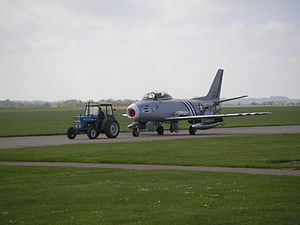
North American F-86 Sabre / Overlevende fly / Storbritannien
48-0178 trukket af en traktor på Imperial War Museum Duxford i Maj 2006
North American F-86 Sabre, undertiden kaldet Sabrejet, er et transonisk jetdrevet jagerfly. Det blev produceret af North American Aviation, og er bedst kendt som den første jager fra USA med pilformede vinger, der var i stand til at matche den sovjetiske MiG-15 under luftkampe i høj hastighed. Set som en af de bedste og vigtigste jagere under Koreakrigen, blev F-86 også vurderet højt i sammenligning med jagere fra andre tidsepoker. Selv om flyet blev udviklet sidst i 1940erne og var forældet sidst i halvtredserne, viste Sabre sig at være alsidig og tilpasningsdygtig, og fortsatte i tjeneste som jagerfly i et antal luftvåben, indtil de sidste udtrådte af tjeneste i Bolivia i 1994.